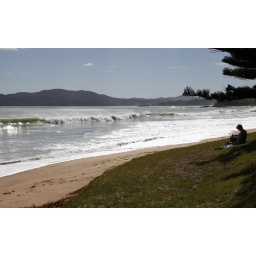
Cable Bay is a pretty pink sand beach in Doubtless Bay Northland New Zealand